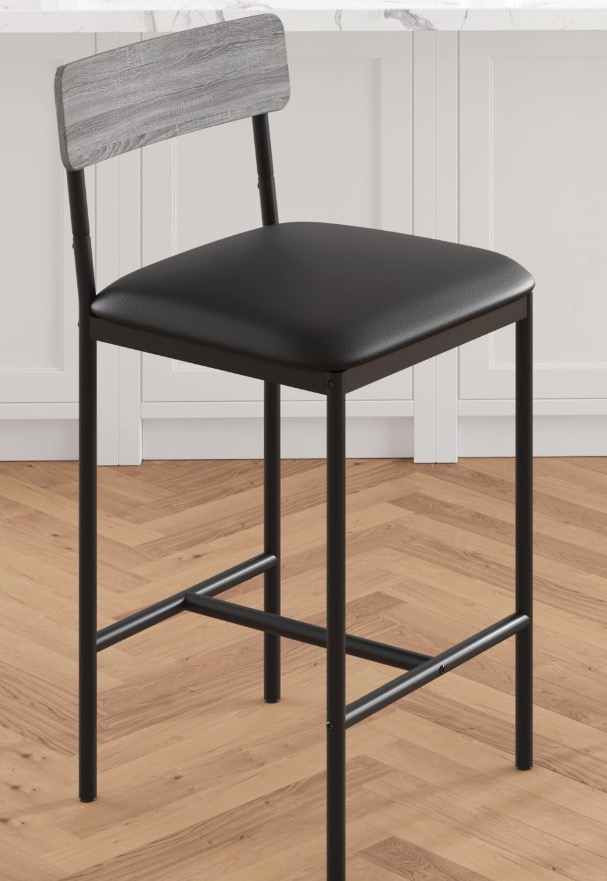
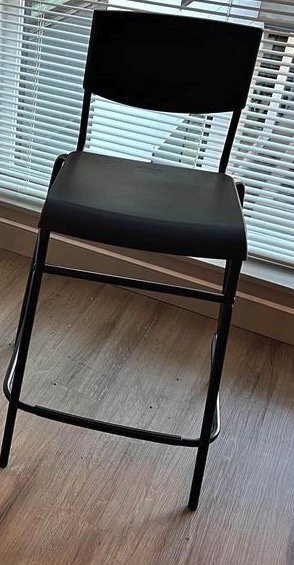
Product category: stool
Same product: no